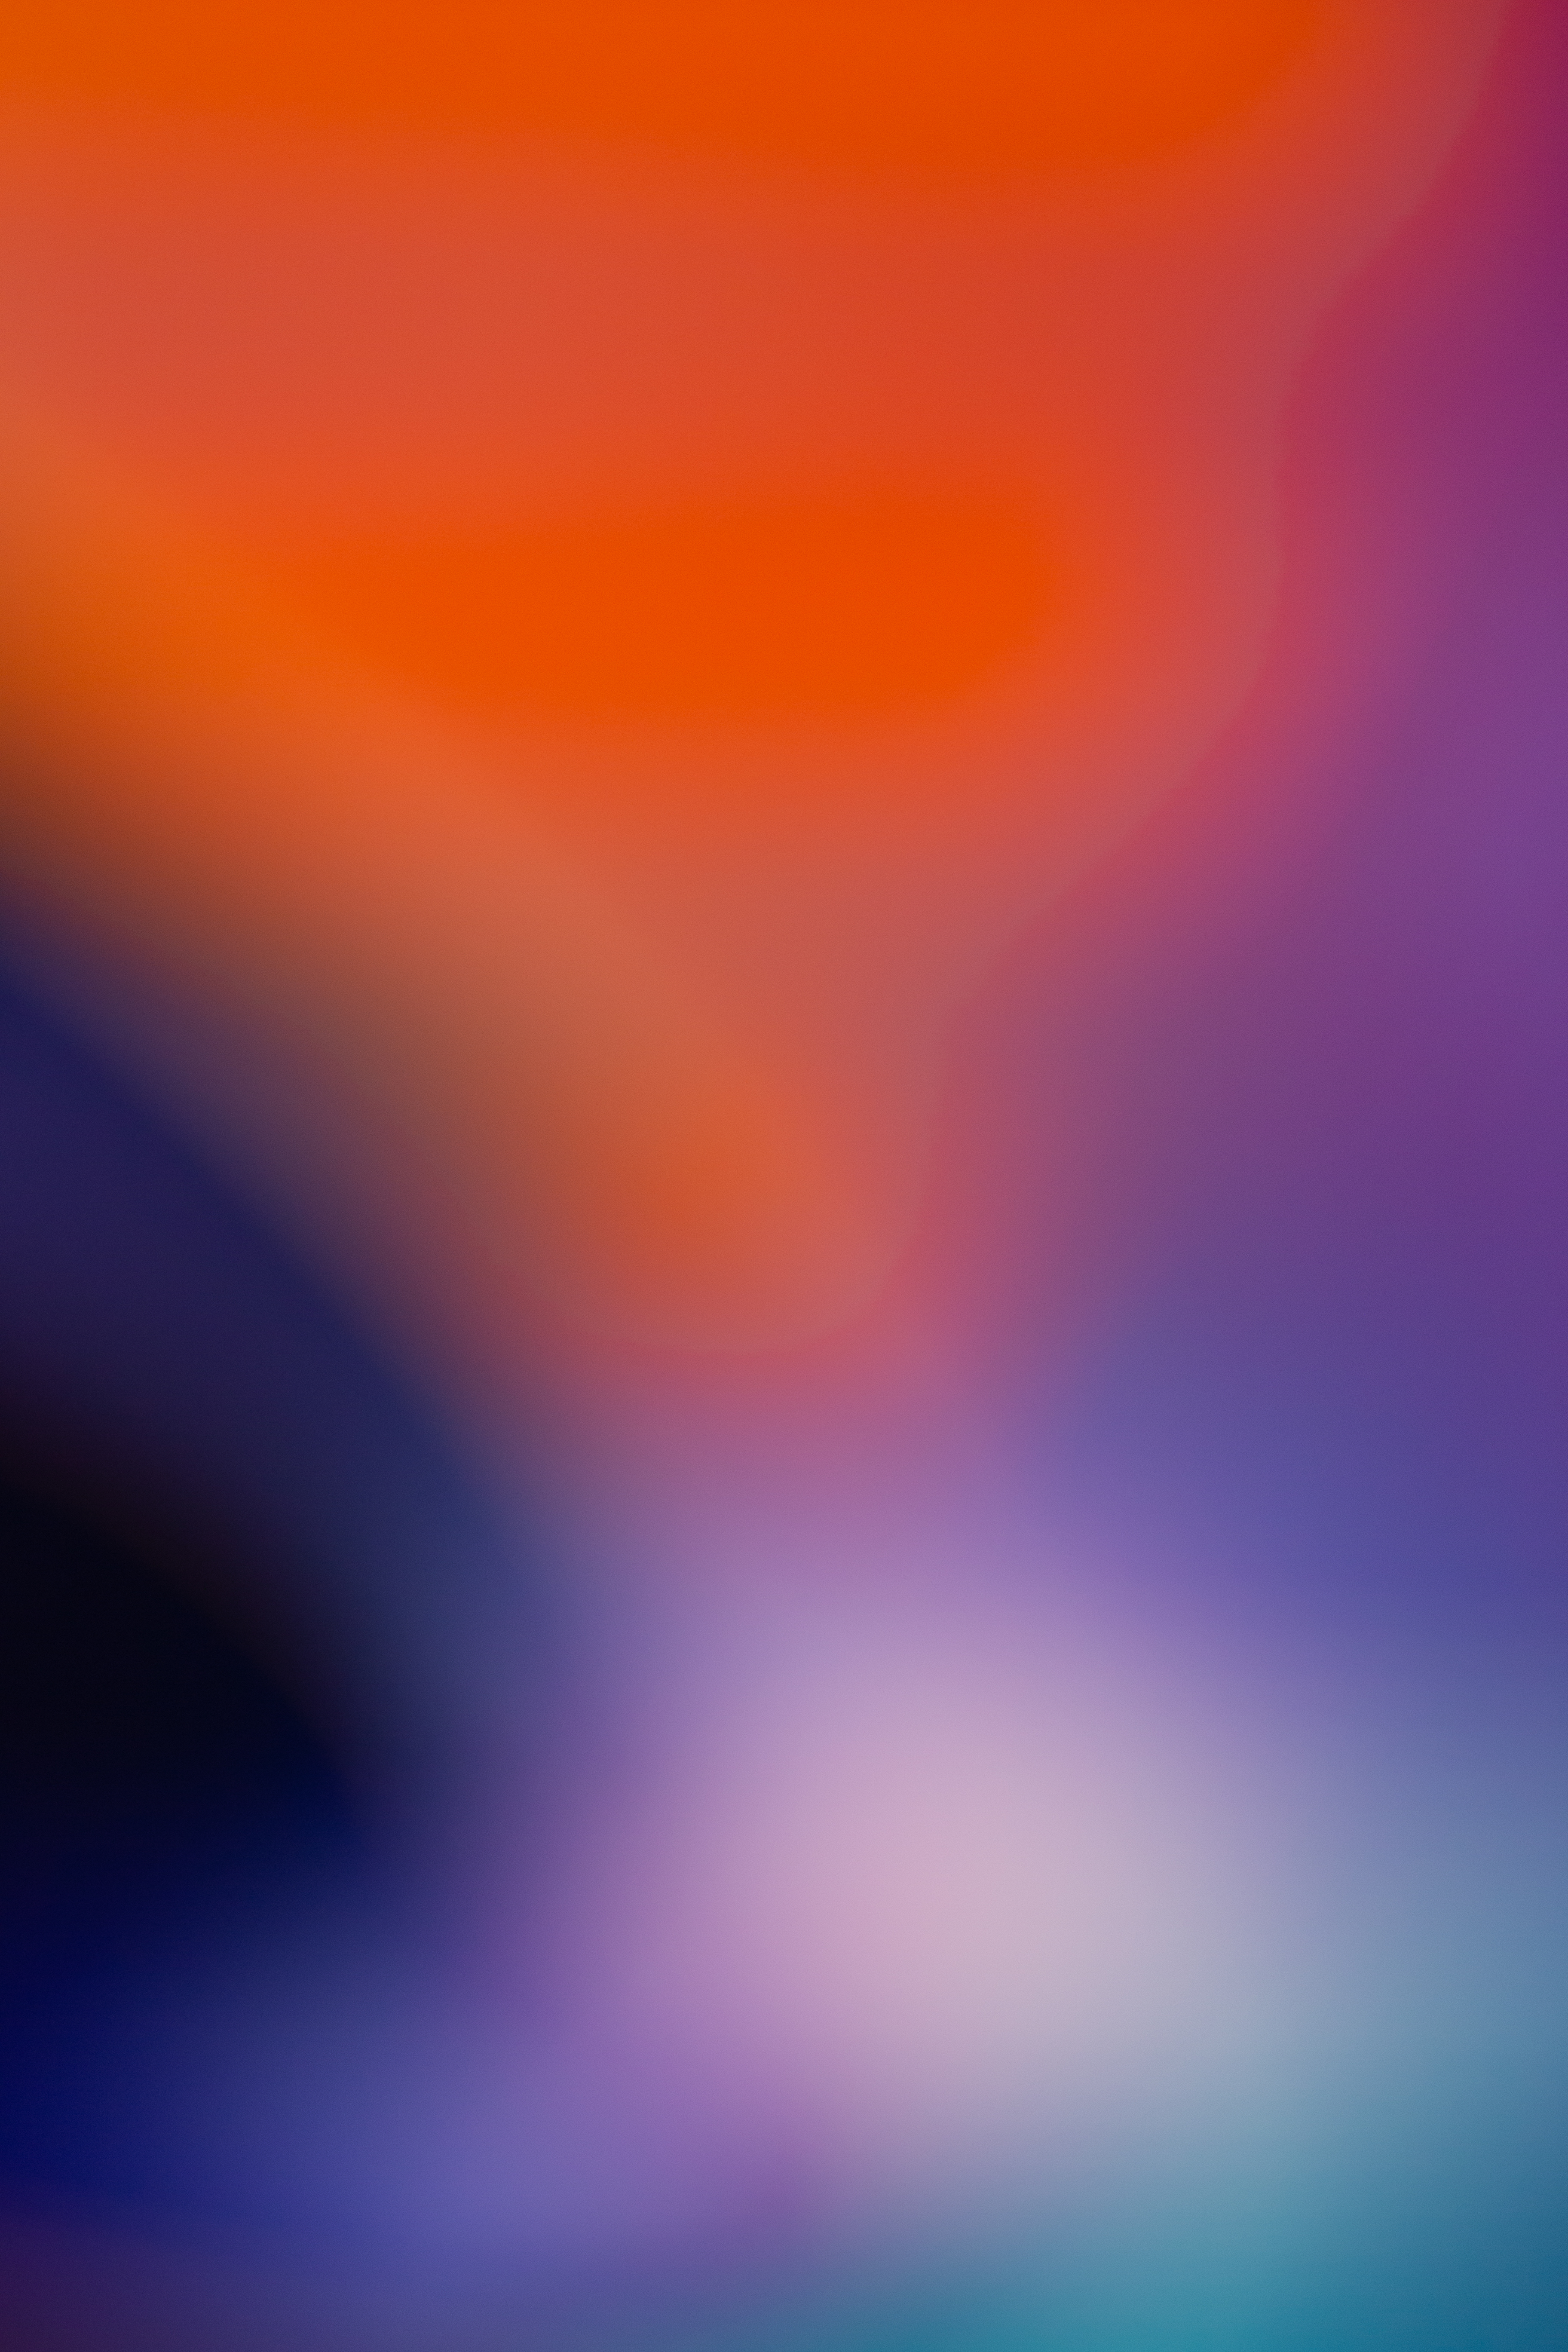
blue, sky, orange, purple, red, violet, yellow, horizon, atmosphere, Colorfulness, calm, cloud, electric blue, magenta, meteorological phenomenon